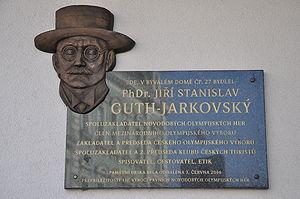
Jiří Stanislav Guth-Jarkovský, né sous le nom de Jiří Guth le 23 janvier 1861 à Heřmanův Městec et mort le 8 janvier 1943 à Nachod, est une personnalité du sport tchécoslovaque.